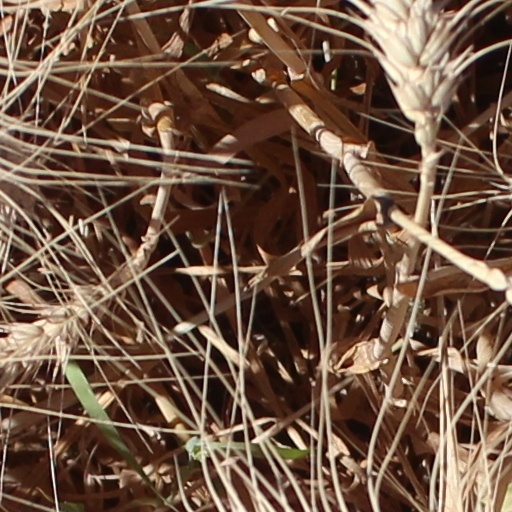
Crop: wheat